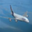
Label: airplane